Ship

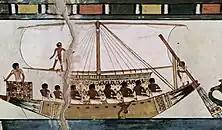
Egyptian sailing ship, c. 1422–1411 BC

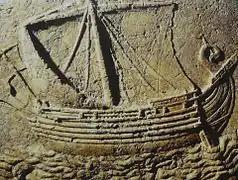
A Roman ship carved on the face of the "Ship Sarcophagus", c. 2nd century AD

The earliest historical evidence of boats is found in Egypt during the 4th millennium BCE The Greek historian and geographer Agatharchides had documented ship-faring among the early Egyptians: ""During the prosperous period of the Old Kingdom, between the 30th and 25th centuries BC, the river-routes were kept in order, and Egyptian ships sailed the Red Sea as far as the myrrh-country."" Sneferu's ancient cedar wood ship Praise of the Two Lands is the first reference recorded (2613 BC) to a ship being referred to by name.